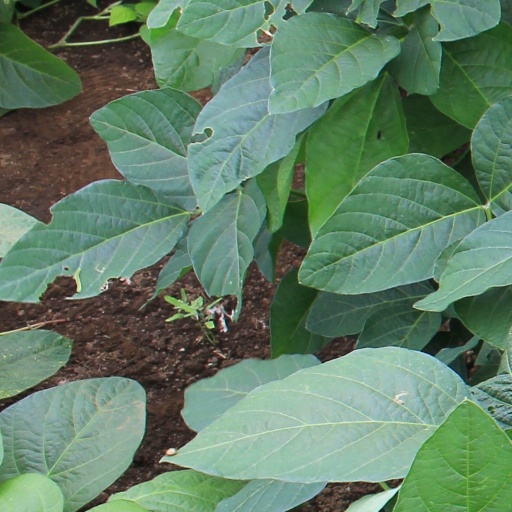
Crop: soybean